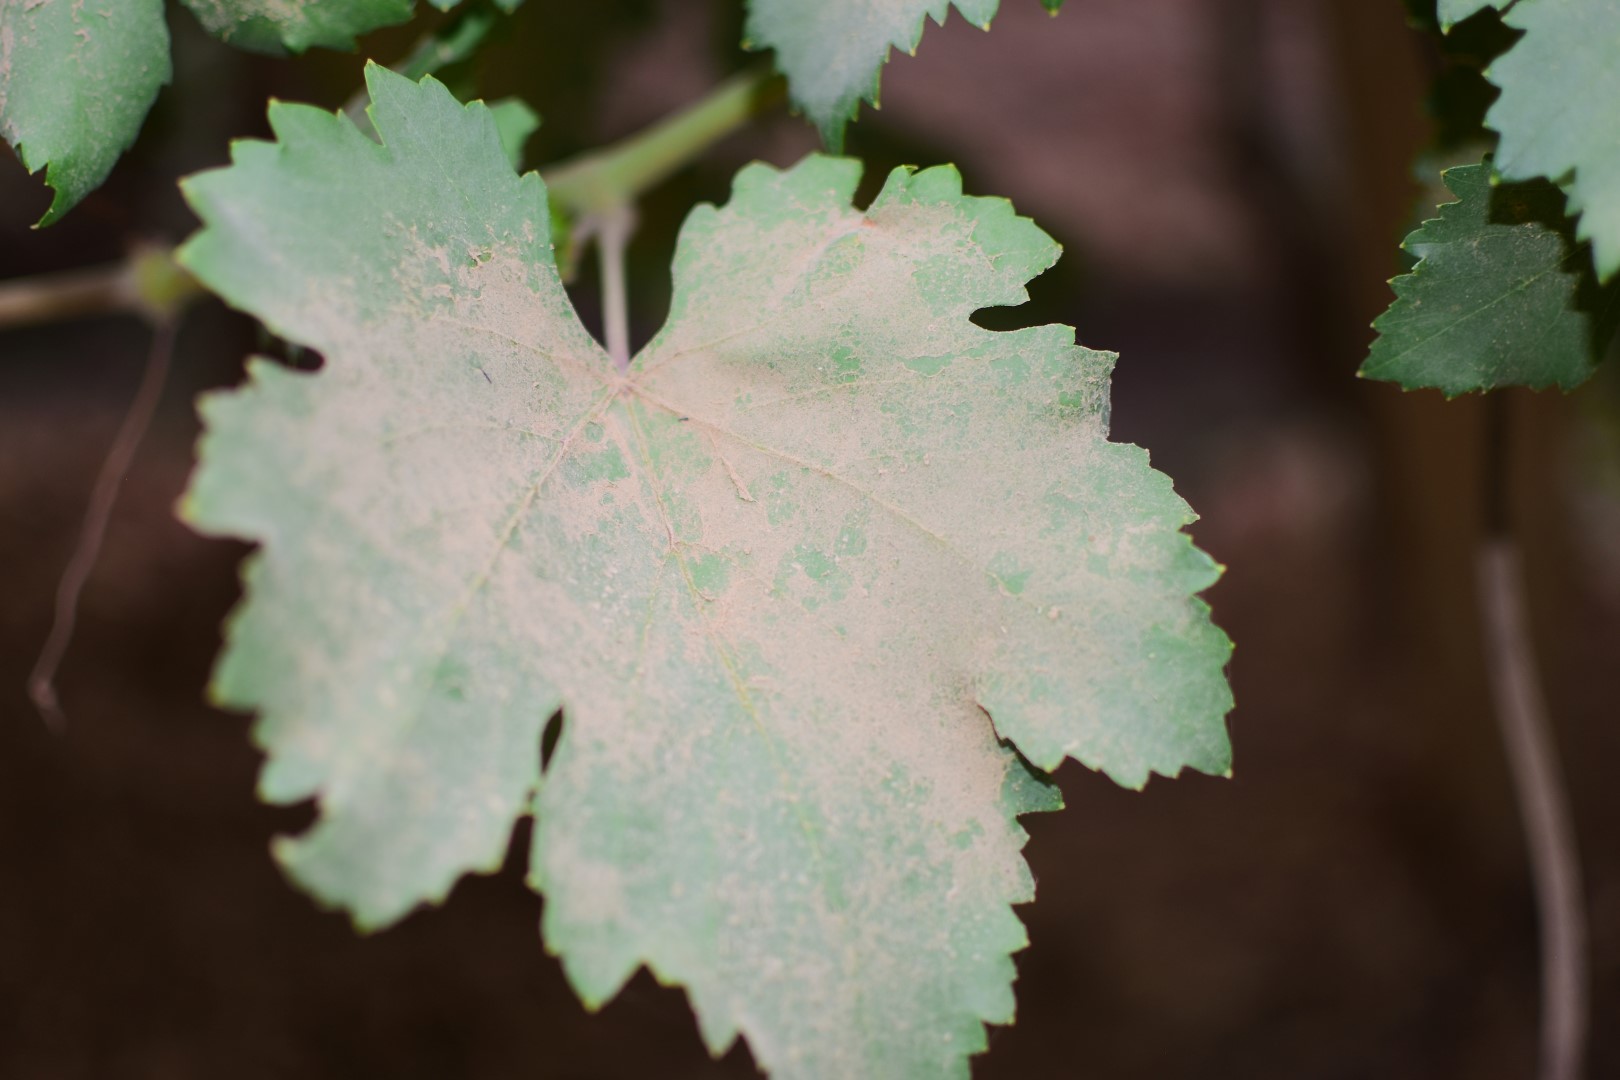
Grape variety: Kamali